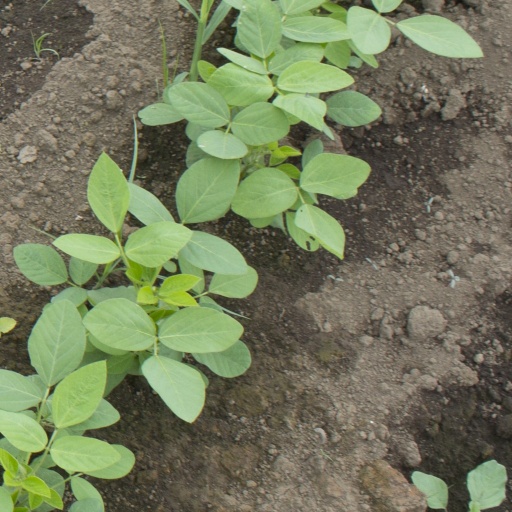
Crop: soybean